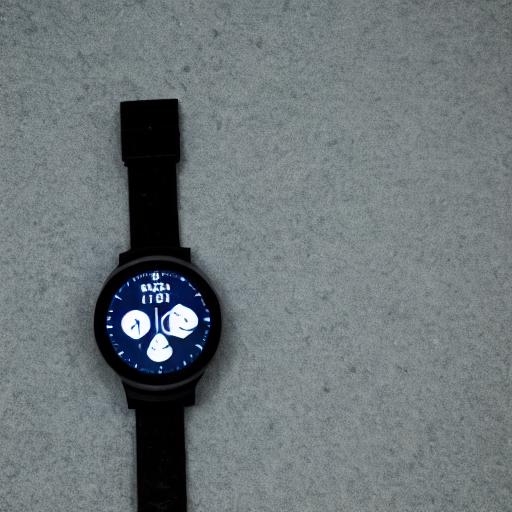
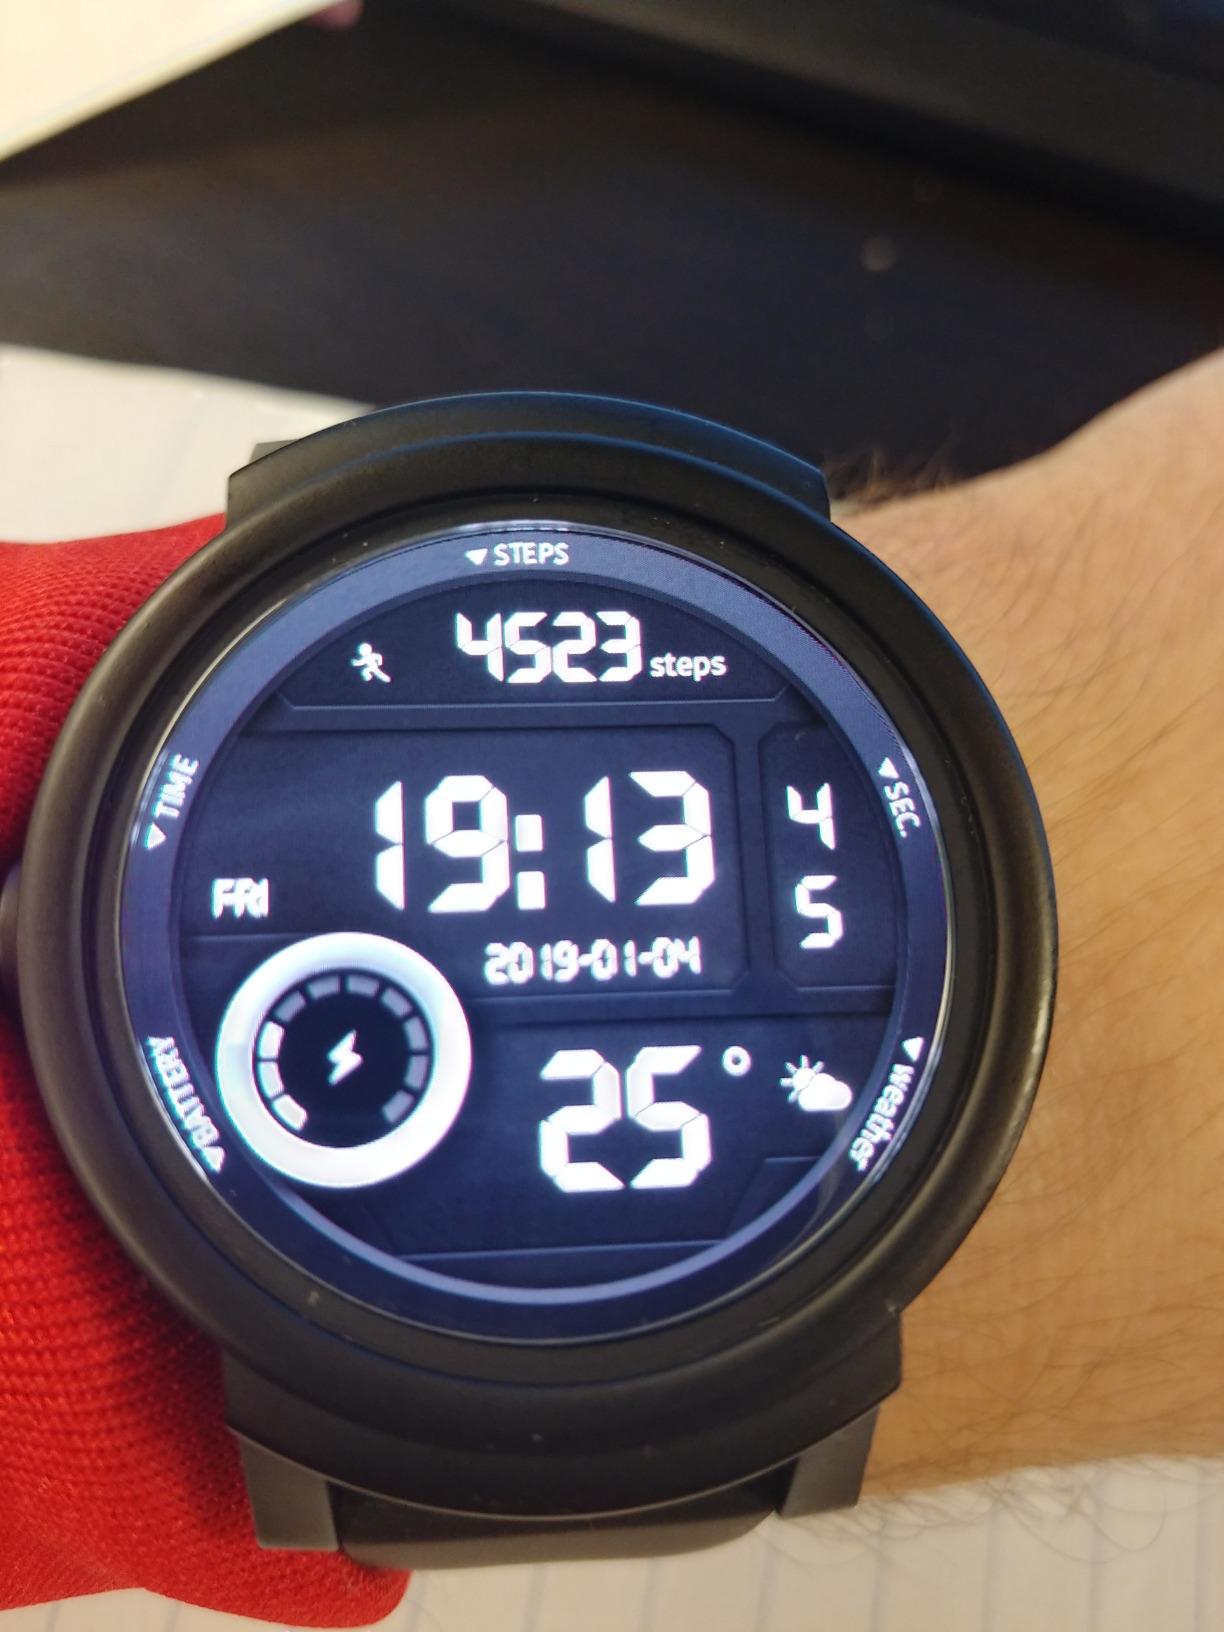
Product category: smartwatch
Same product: no